Mal-Mo-E: The Secret Mission

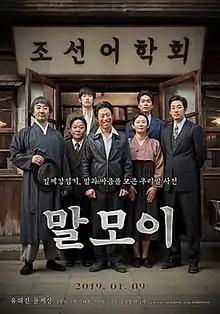
Theatrical release poster

Mal-Mo-E: The Secret Mission is a 2019 South Korean historical comedy-drama film written and directed by Eom Yu-na. It was released on January 9, 2019. The title refers to an old Korean dialect word which roughly translates to "collecting vocabularies."